Tara Sweeney

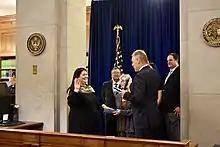
Tara Sweeney being sworn in for her role at the Bureau of Indian Affairs.

In October 2017, Sweeney was nominated by President Donald Trump as assistant secretary for Indian affairs. The Senate Committee on Indian Affairs unanimously recommended a full vote in the Senate, and she was unanimously confirmed in June 2018. During her confirmation hearing, she pledged to recuse herself from issues involving the Arctic Slope Regional Corporation. She is the first Alaska Native and second woman to oversee the Bureau of Indian Affairs.